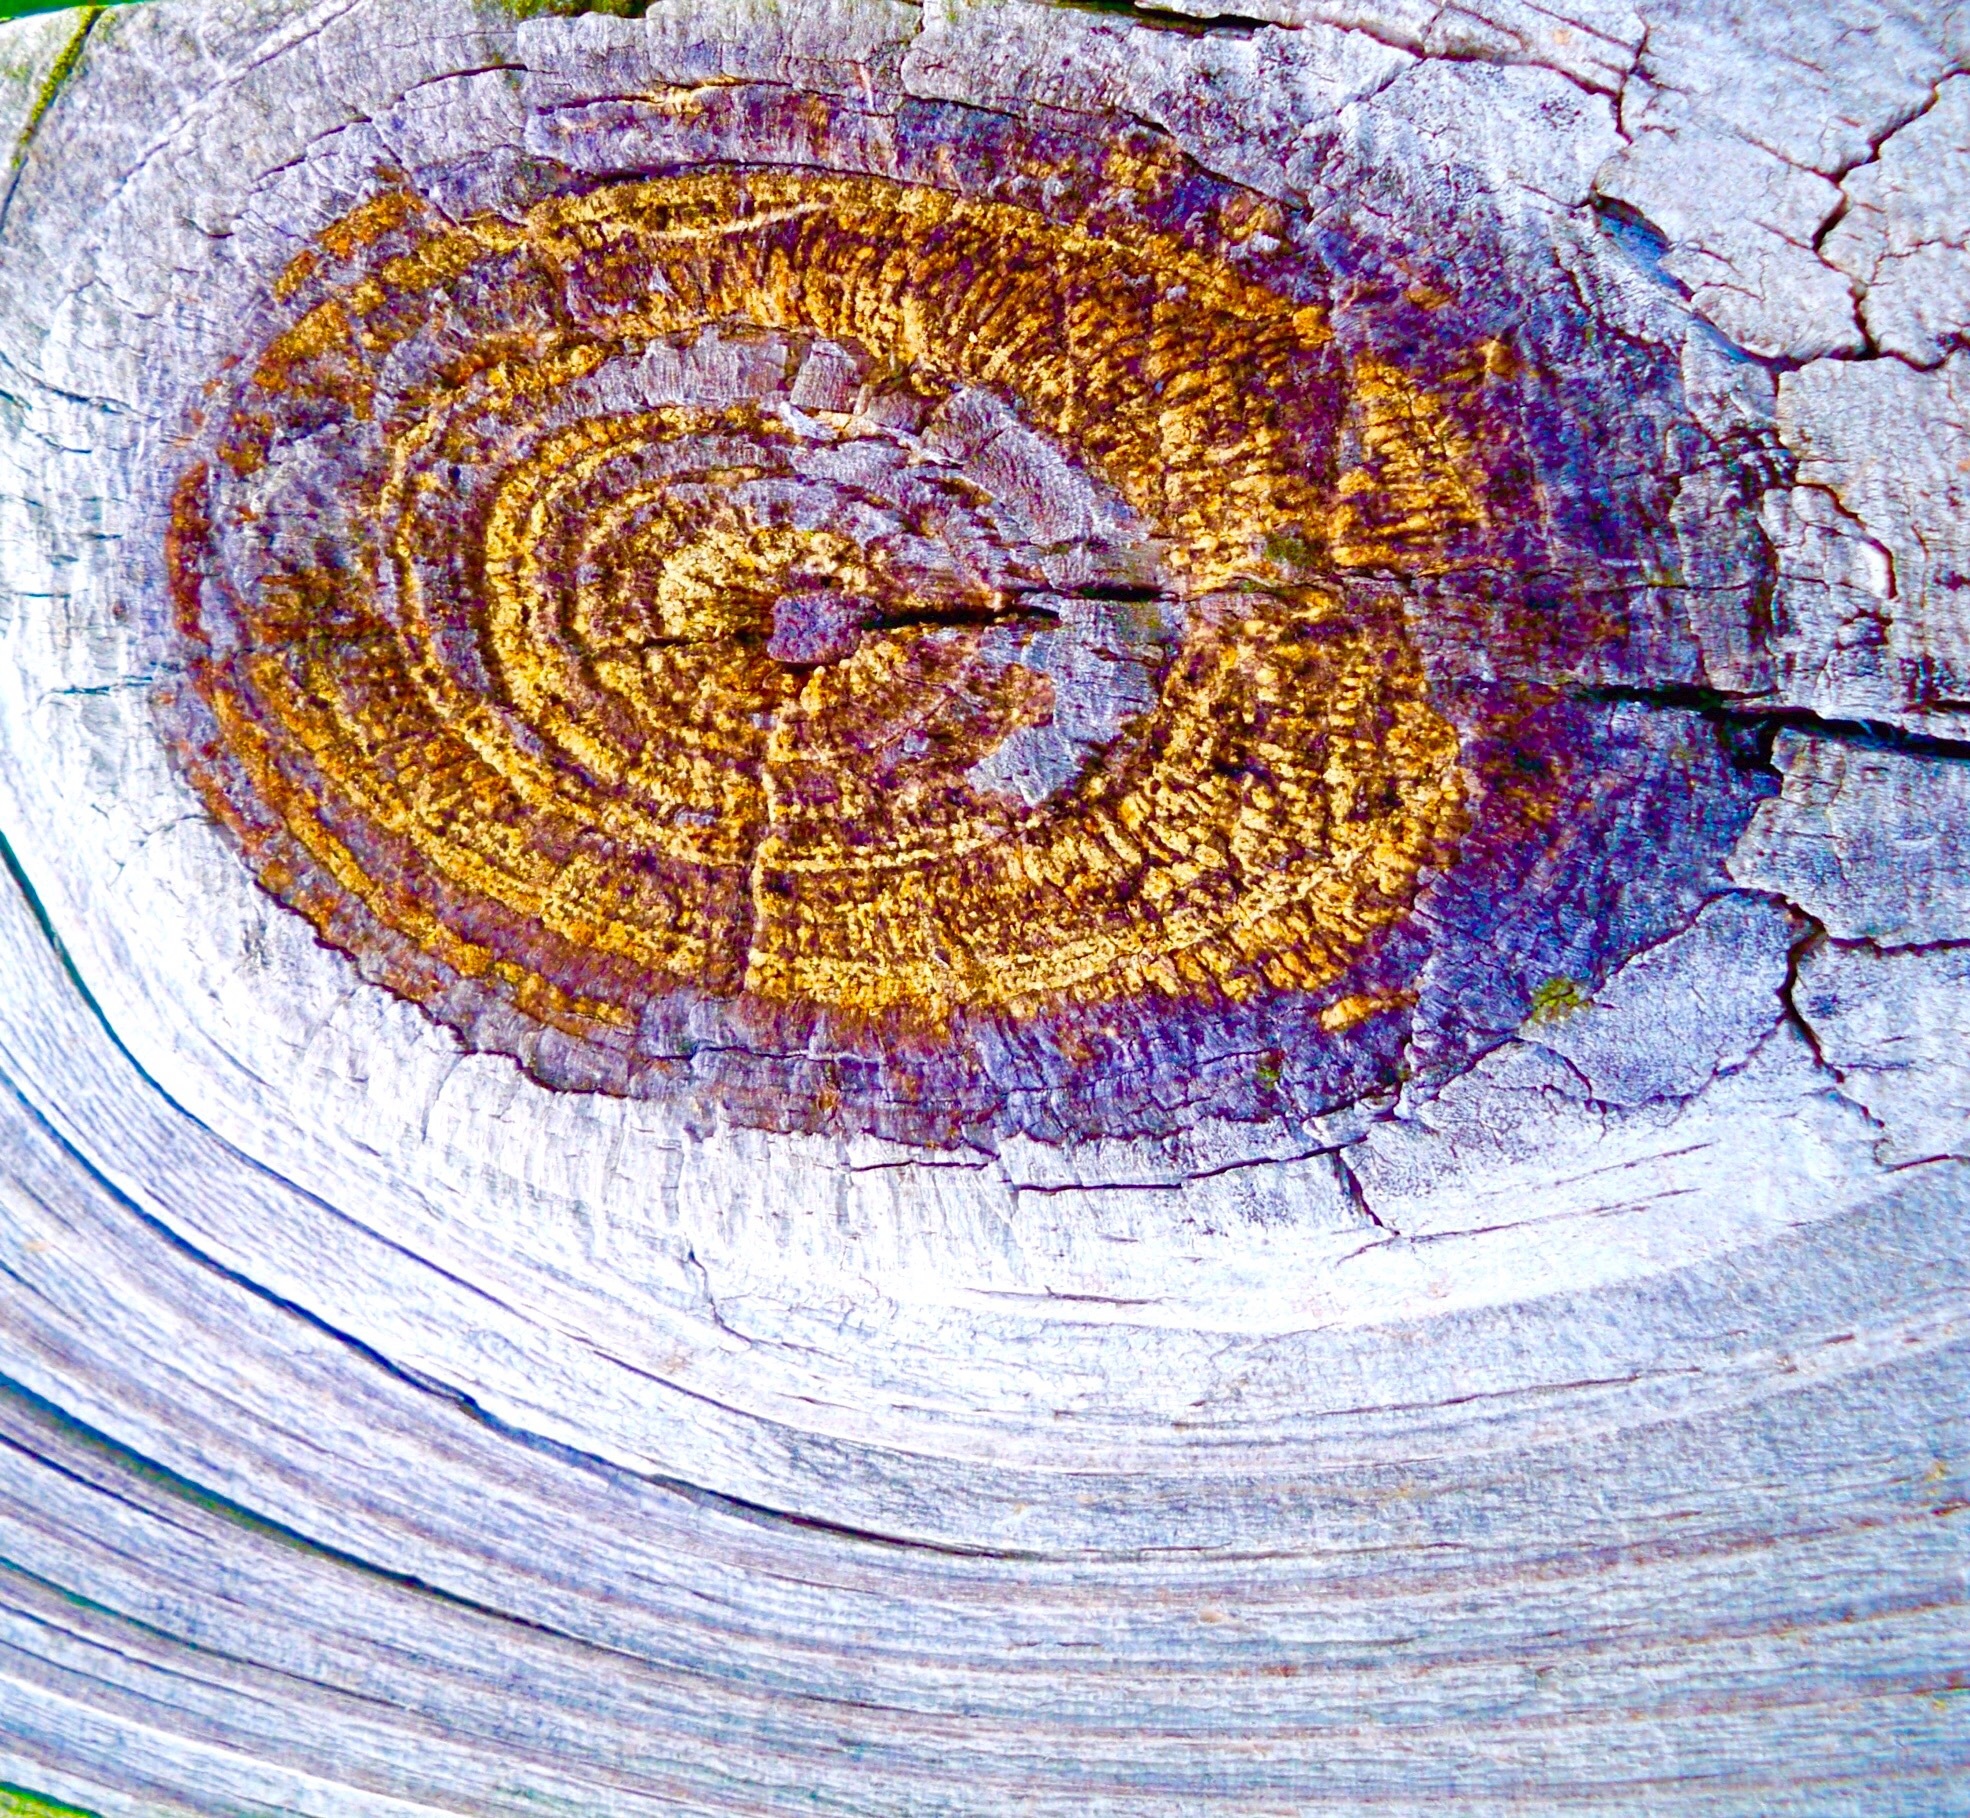
pattern, constellation, natural, circle, painting, nebula, weathered, art, sketch, drawing, design, timber, organ, knot, modern art, acrylic paint